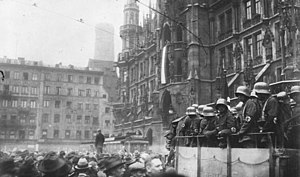
Ølkælderkuppet
Gadescenen fra Marienplatz i München i løbet af kupdagen
Ølkælderkuppet eller Ølstuekuppet var et nationalsocialistisk kupforsøg i München udført af NSDAP under ledelse af Adolf Hitler og general Erich von Ludendorff. Kupforsøget fandt sted om aftenen den 8. november 1923, men blev slået ned allerede næste dag. Navnet kommer af ølkælderen Bürgerbräukeller, hvor kuppet blev forsøgt gennemført.